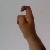
The image shows a hand gesture representing the letter 'X' in Indian Sign Language.